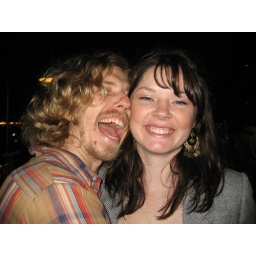
Beautiful amanda with a minstrel on a roof in long beach post madeline flashing